Ajax Metal Company Plant

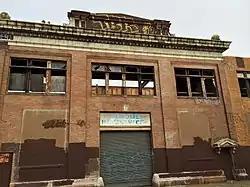

The Ajax Metal Company Plant is a historic metal factory in the Kensington neighborhood of Philadelphia. It was owned by the Ajax Metal Company, which smelted and refined brass and bronze at the plant. It is made up of seven sections built from 1907 to 1951.